History of the Jews in Russia

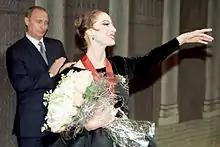
Maya Plisetskaya receives a governmental award from President of Russia Vladimir Putin on 20 November 2000.

The third most populous community was Crimea, which had a population of 2,522 (of which 864 Krymchaks) in the Autonomous Republic in addition to 517 (including 35 Krymchaks) in Sevastopol, for a total of 3,039 (of which 29.58% Krymchaks), not counting 215 Crimean Karaites. This amounts to 3.62% of the total Russian Jewish population.